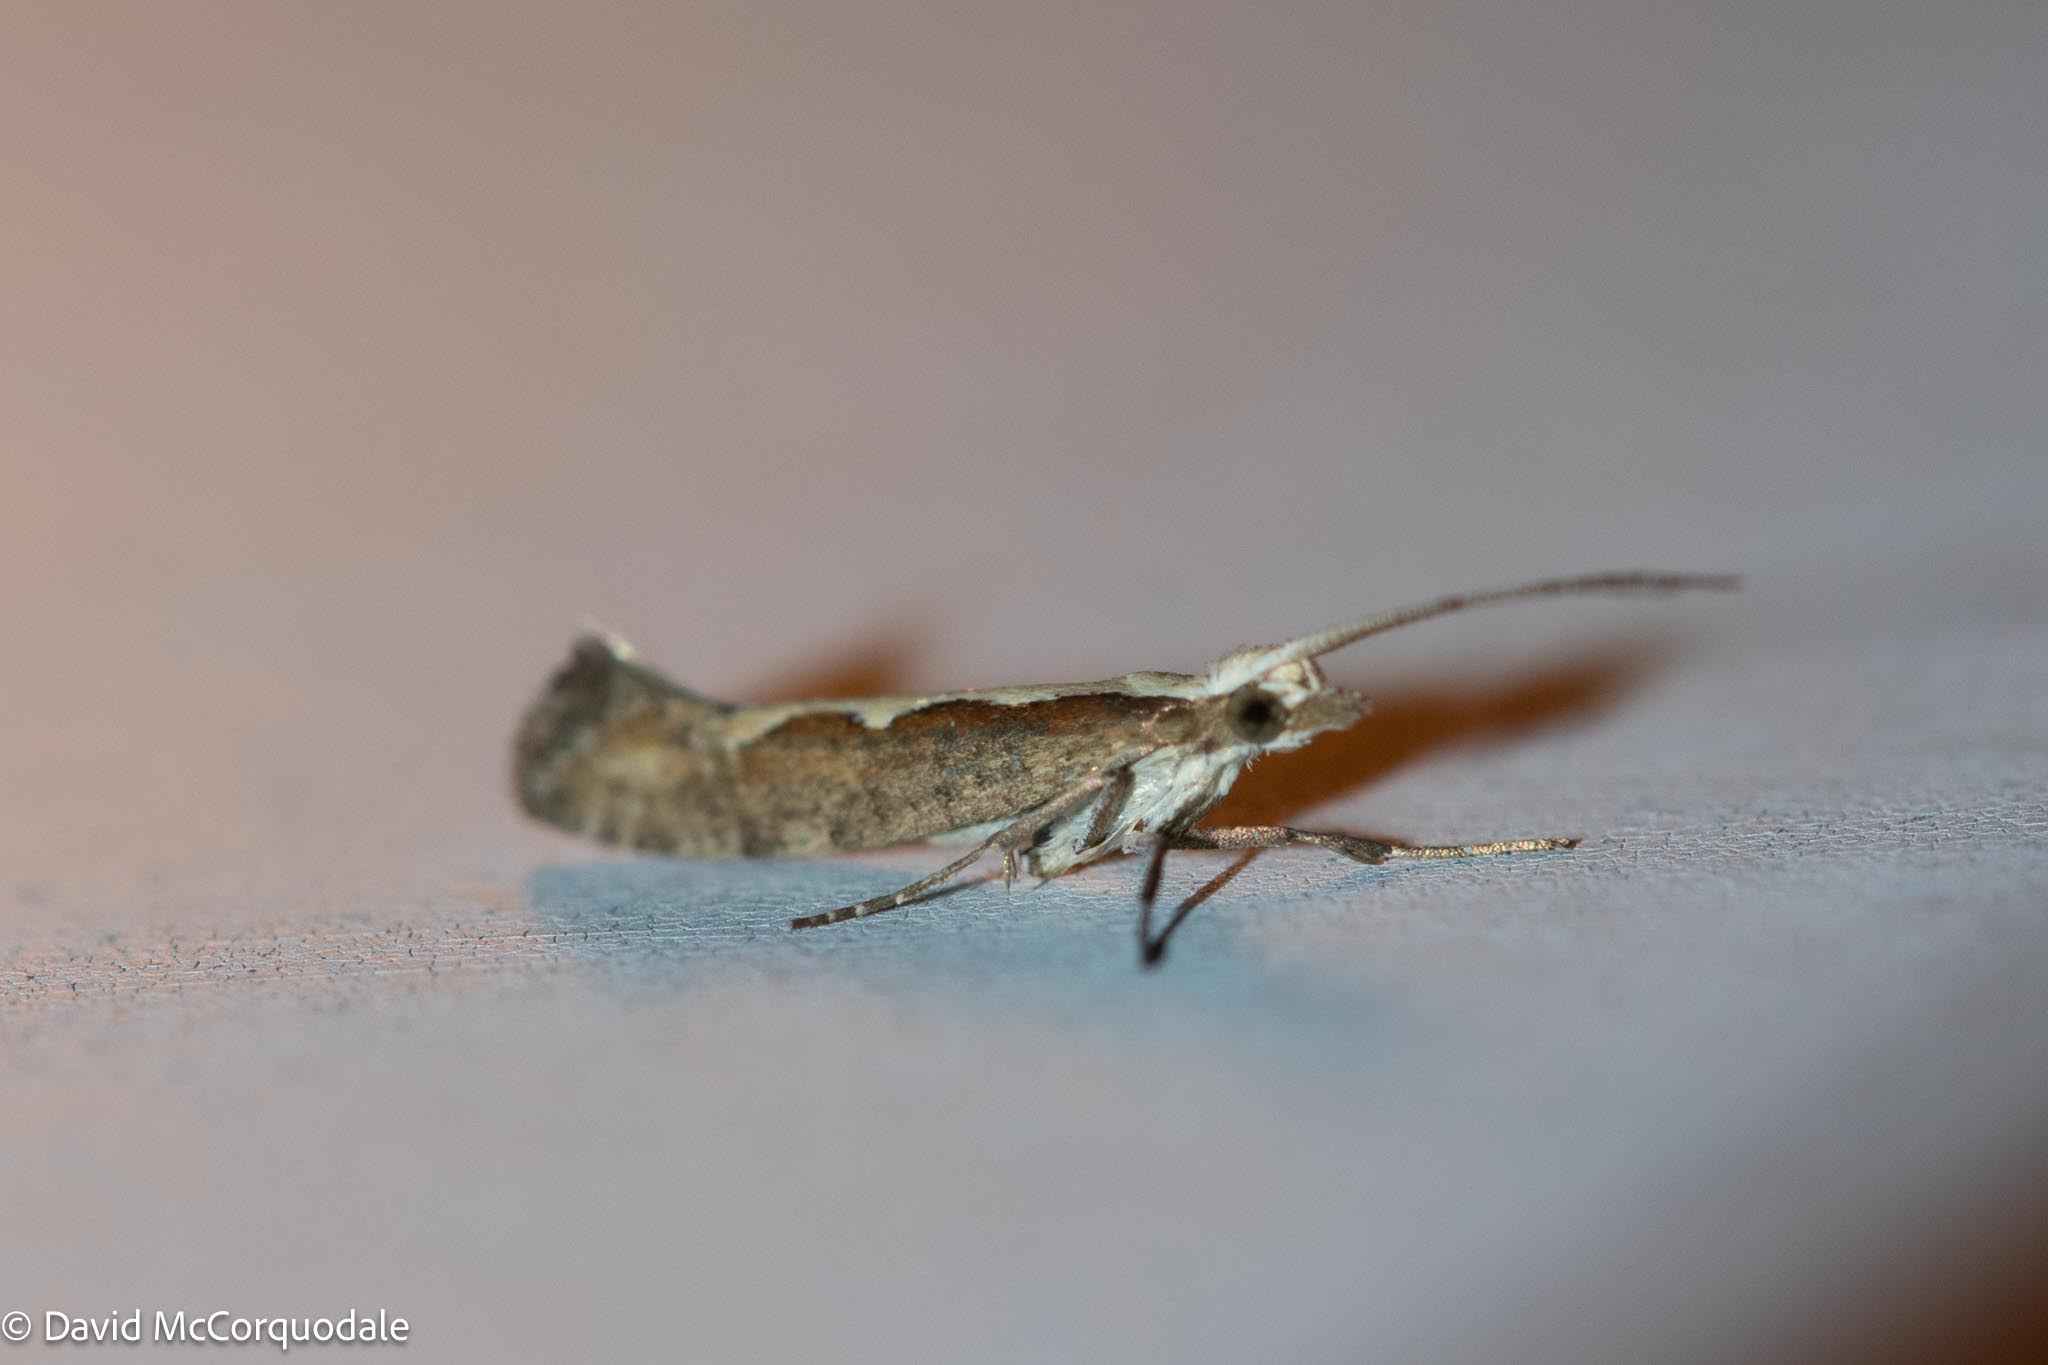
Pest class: diamondback_moth